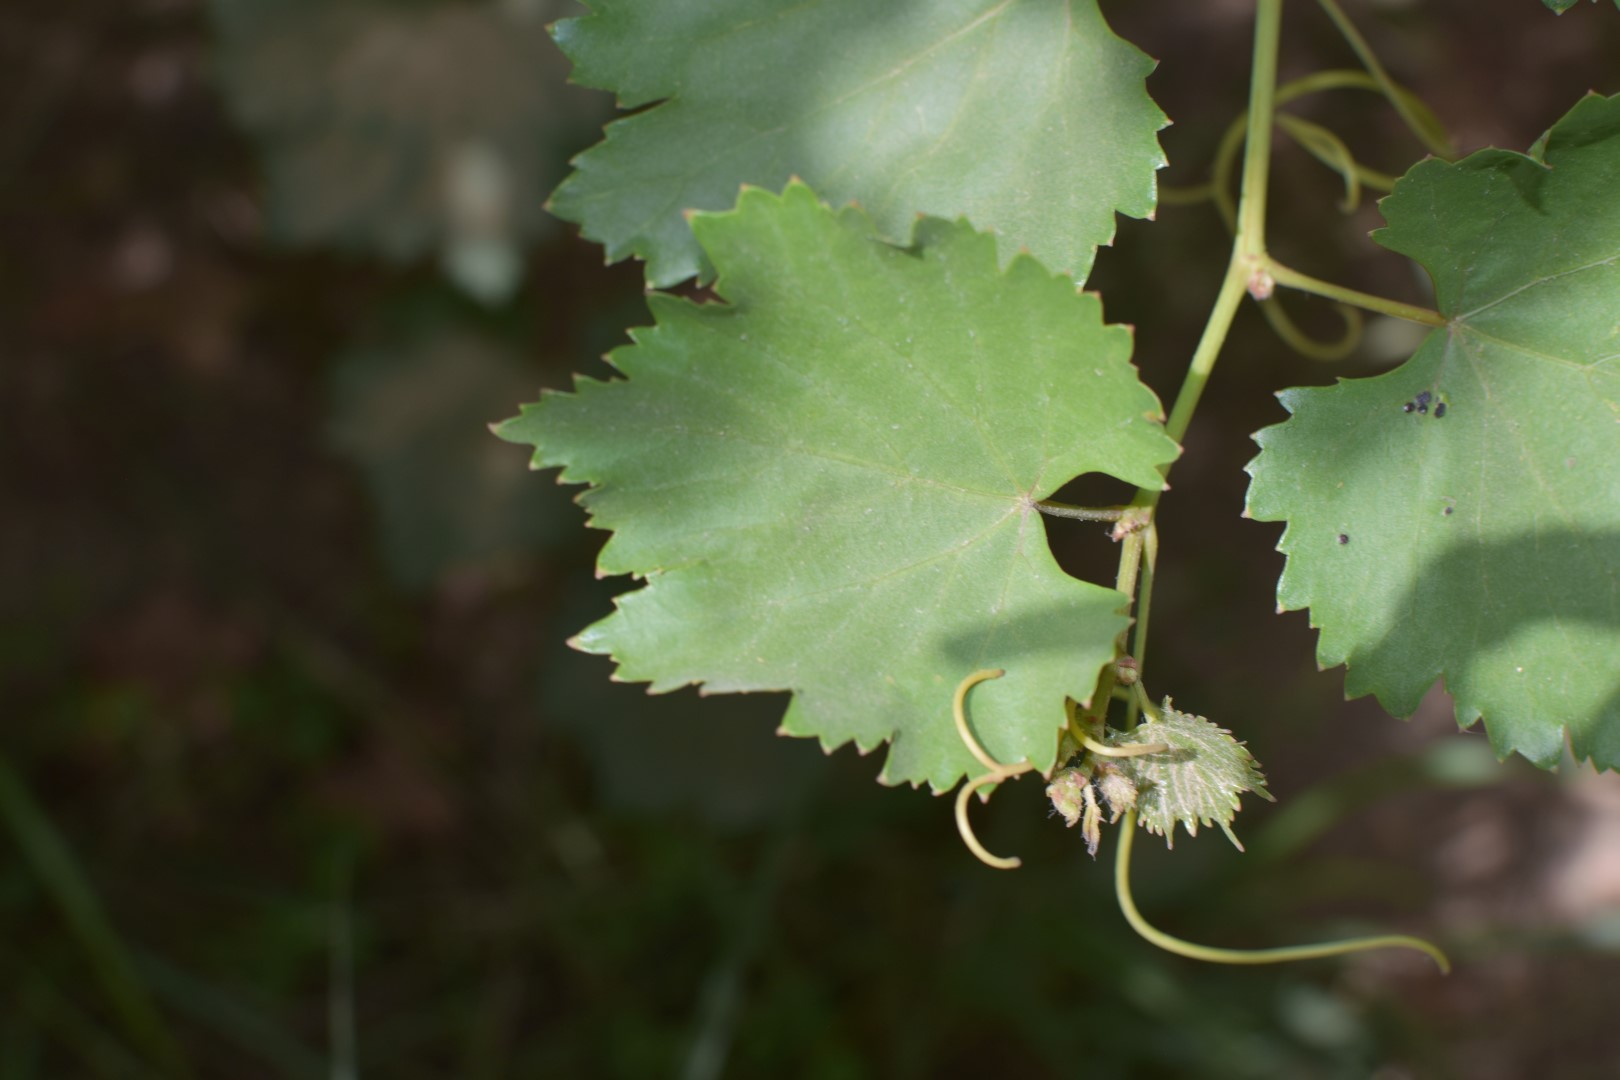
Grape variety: Riasi